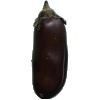
Label: eggplant